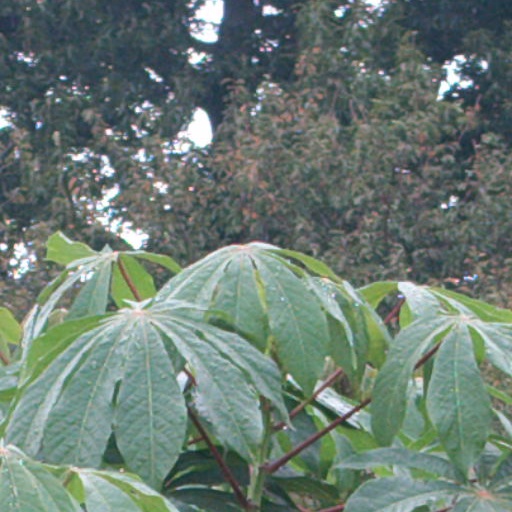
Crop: cassava